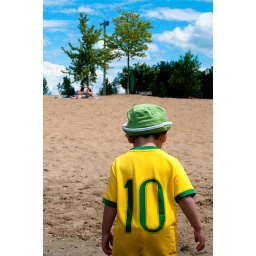
Young boy wears Brazilian soccer shirt with Pele's famous number ten. Photo by M. Rehemtulla for QUOI Media Group.